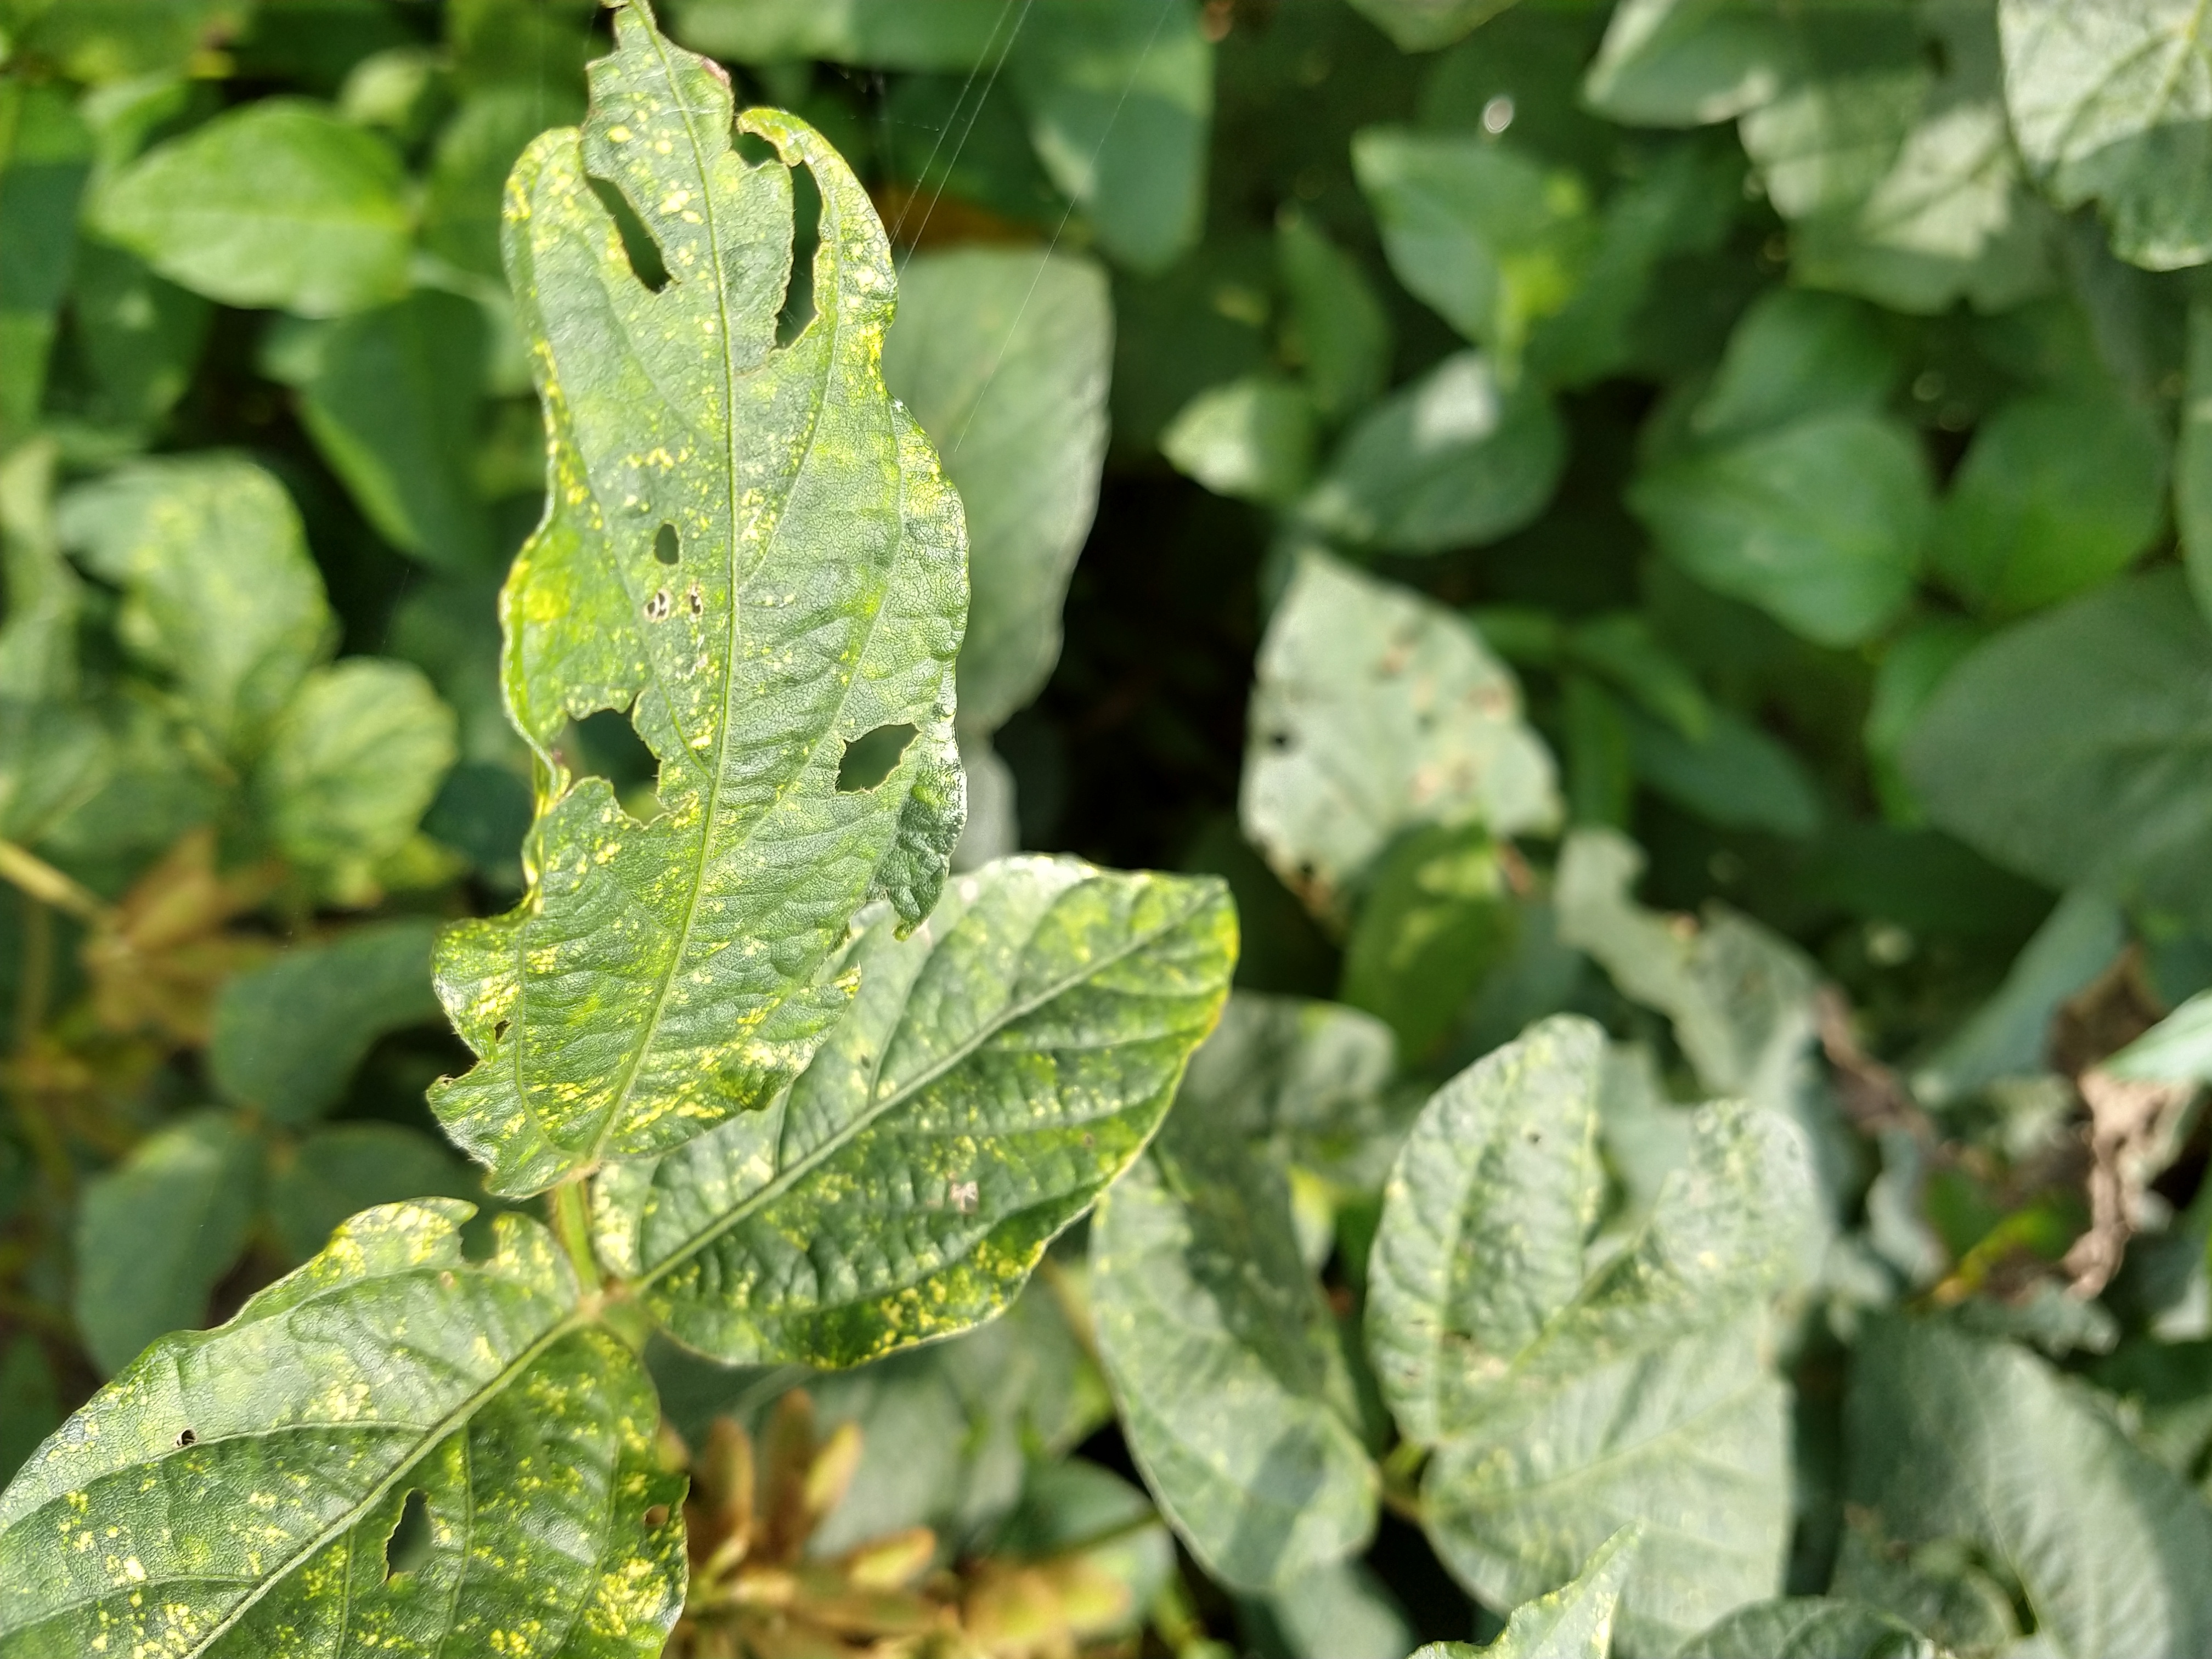
Label: Disease